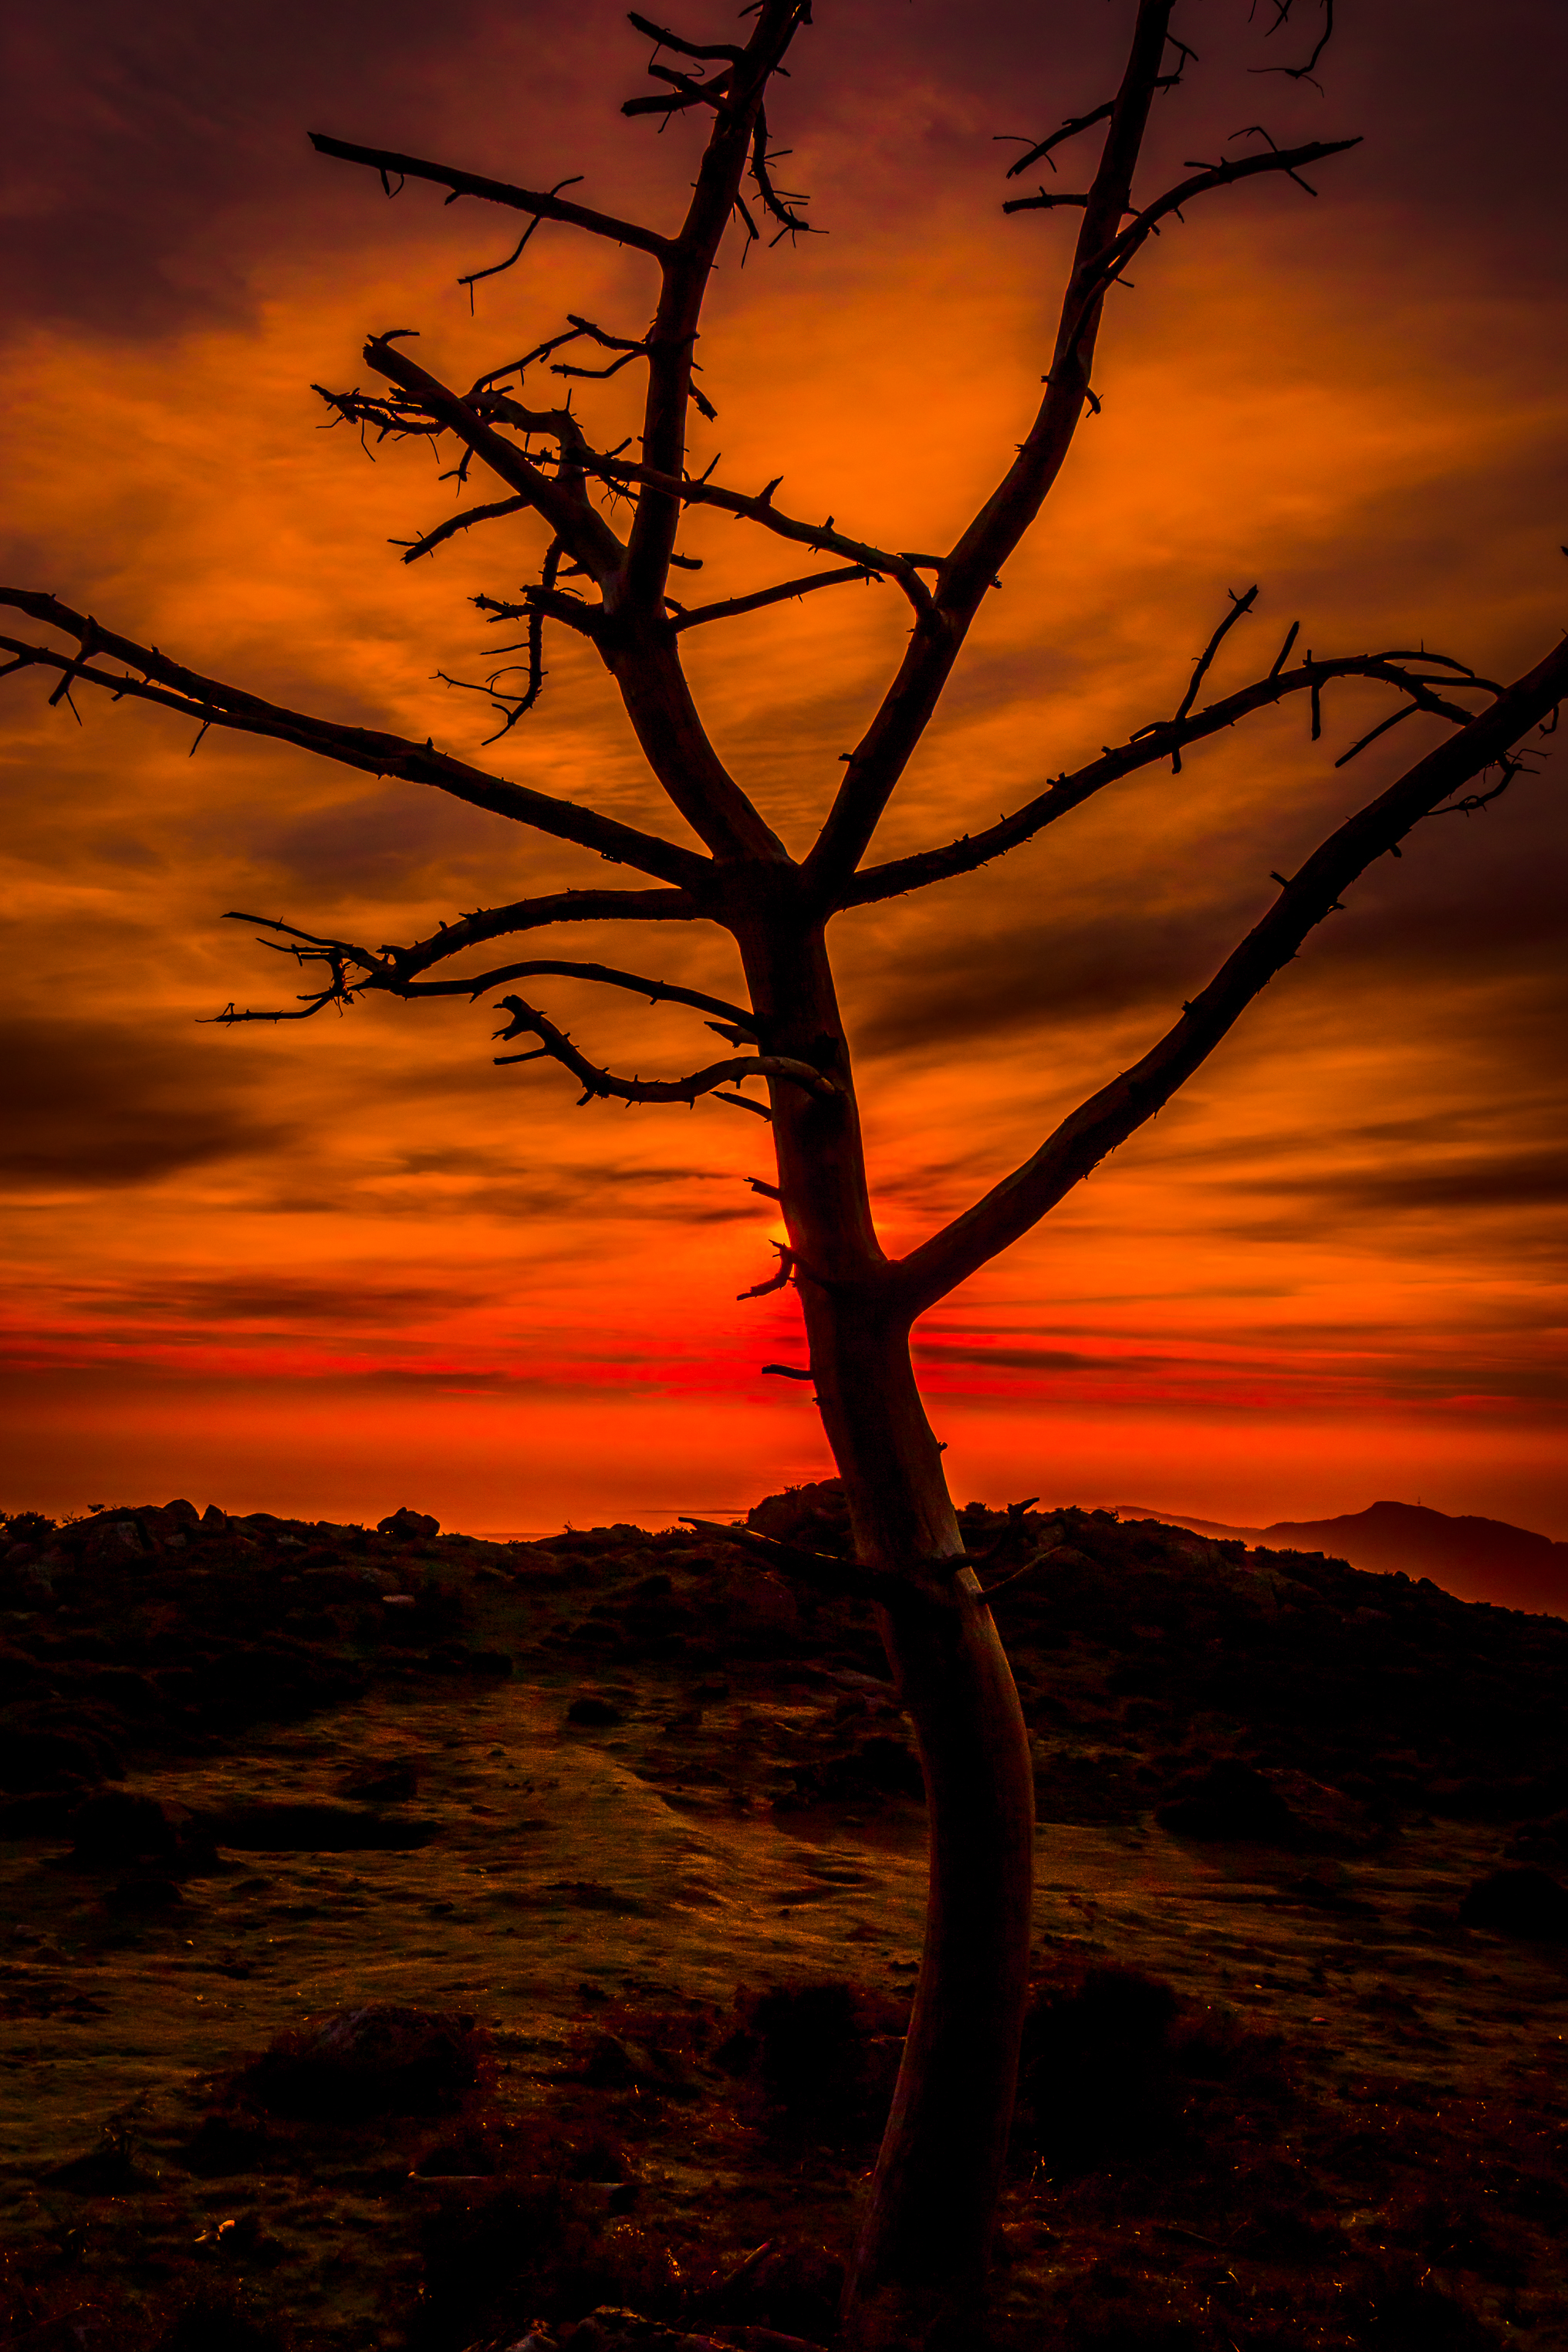
landscape, sea, tree, nature, horizon, branch, silhouette, cloud, sky, sun, sunrise, sunset, sunlight, morning, dawn, photo, dusk, evening, reflection, darkness, spain, puestadesol, galicia, pontevedra, paisajes, a77, espana, g, ggl1, gaby1, xovesphoto, sonya77, sony16105mm, gphoto, gabrielcorua, xelodegalicia, gabycorua, aprobadocaramial, afterglow, woody plant